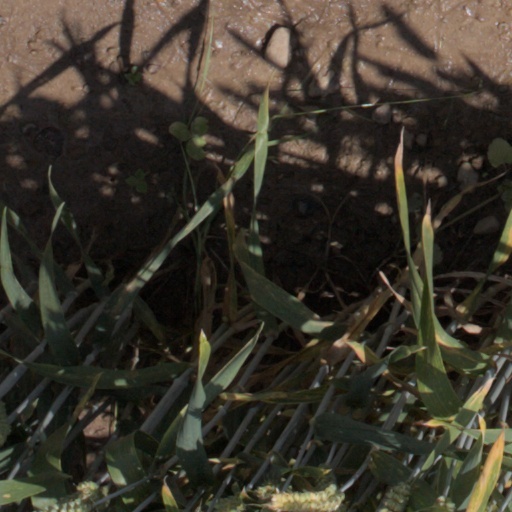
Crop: wheat